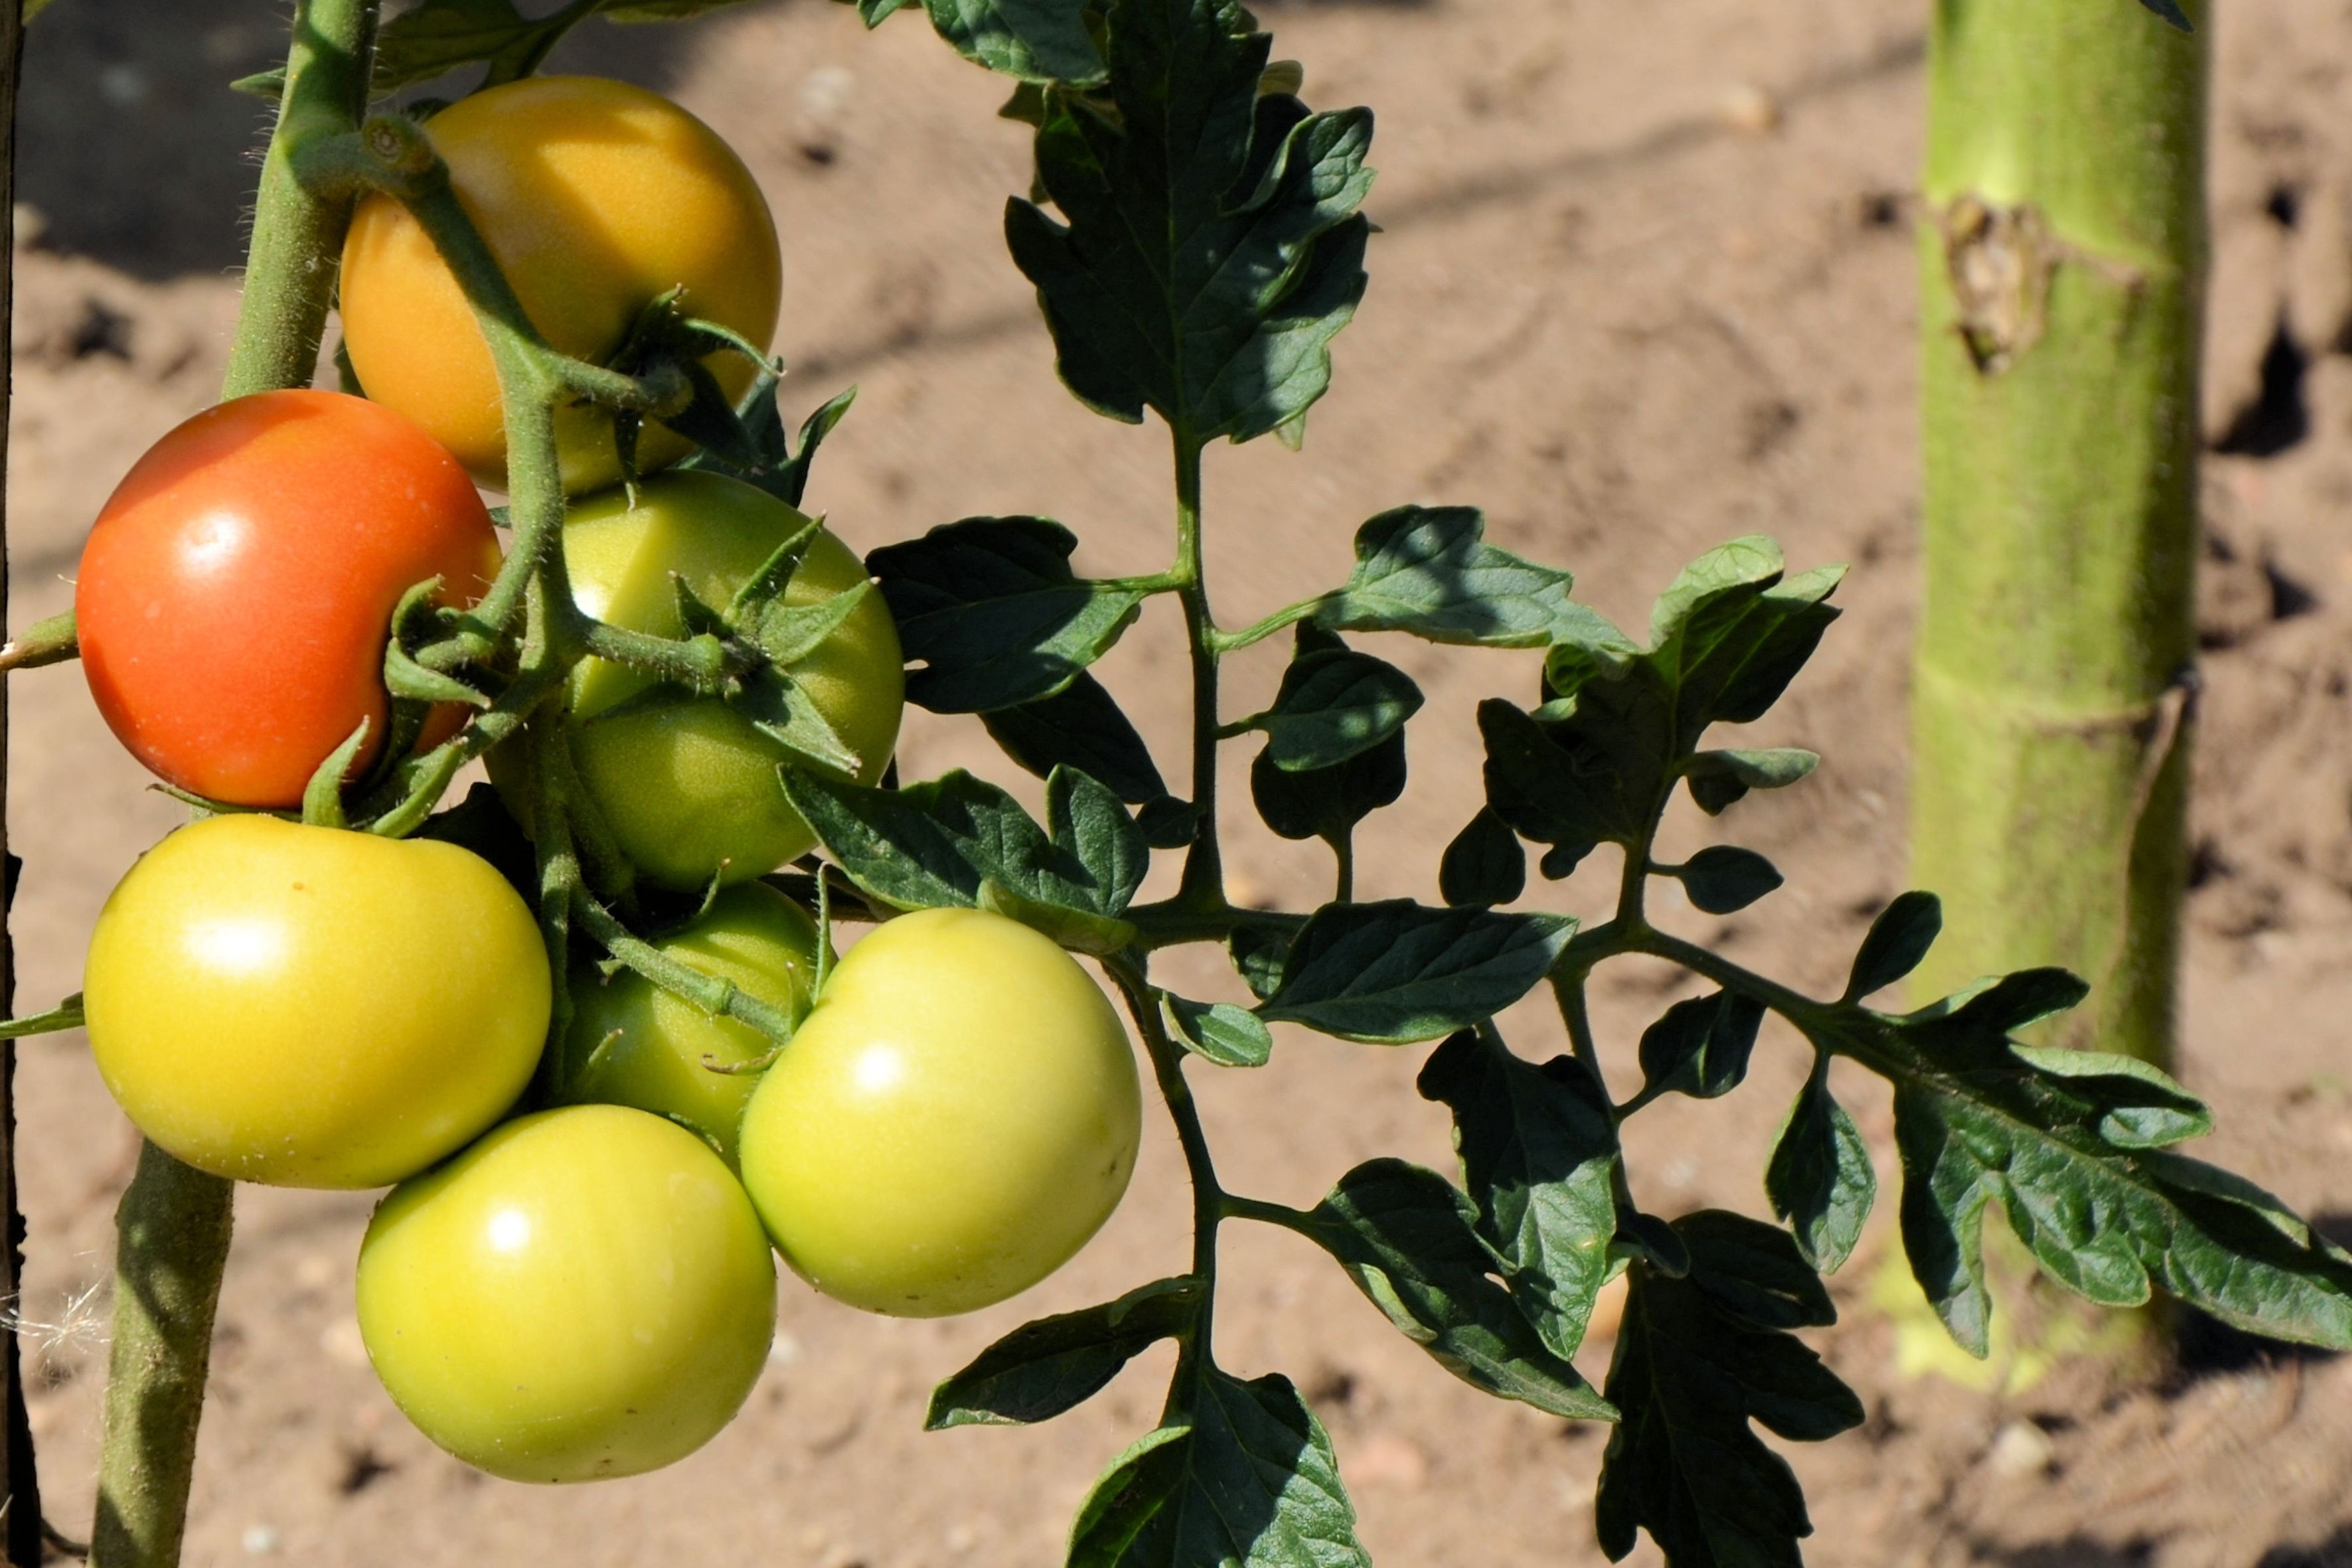
plant, fruit, flower, food, green, produce, vegetable, garden, flora, tomato, vegetables, tomatoes, flowering plant, nachtschattengew chs, panicle, tomato shrub, bush tomatoes, land plant, potato and tomato genus